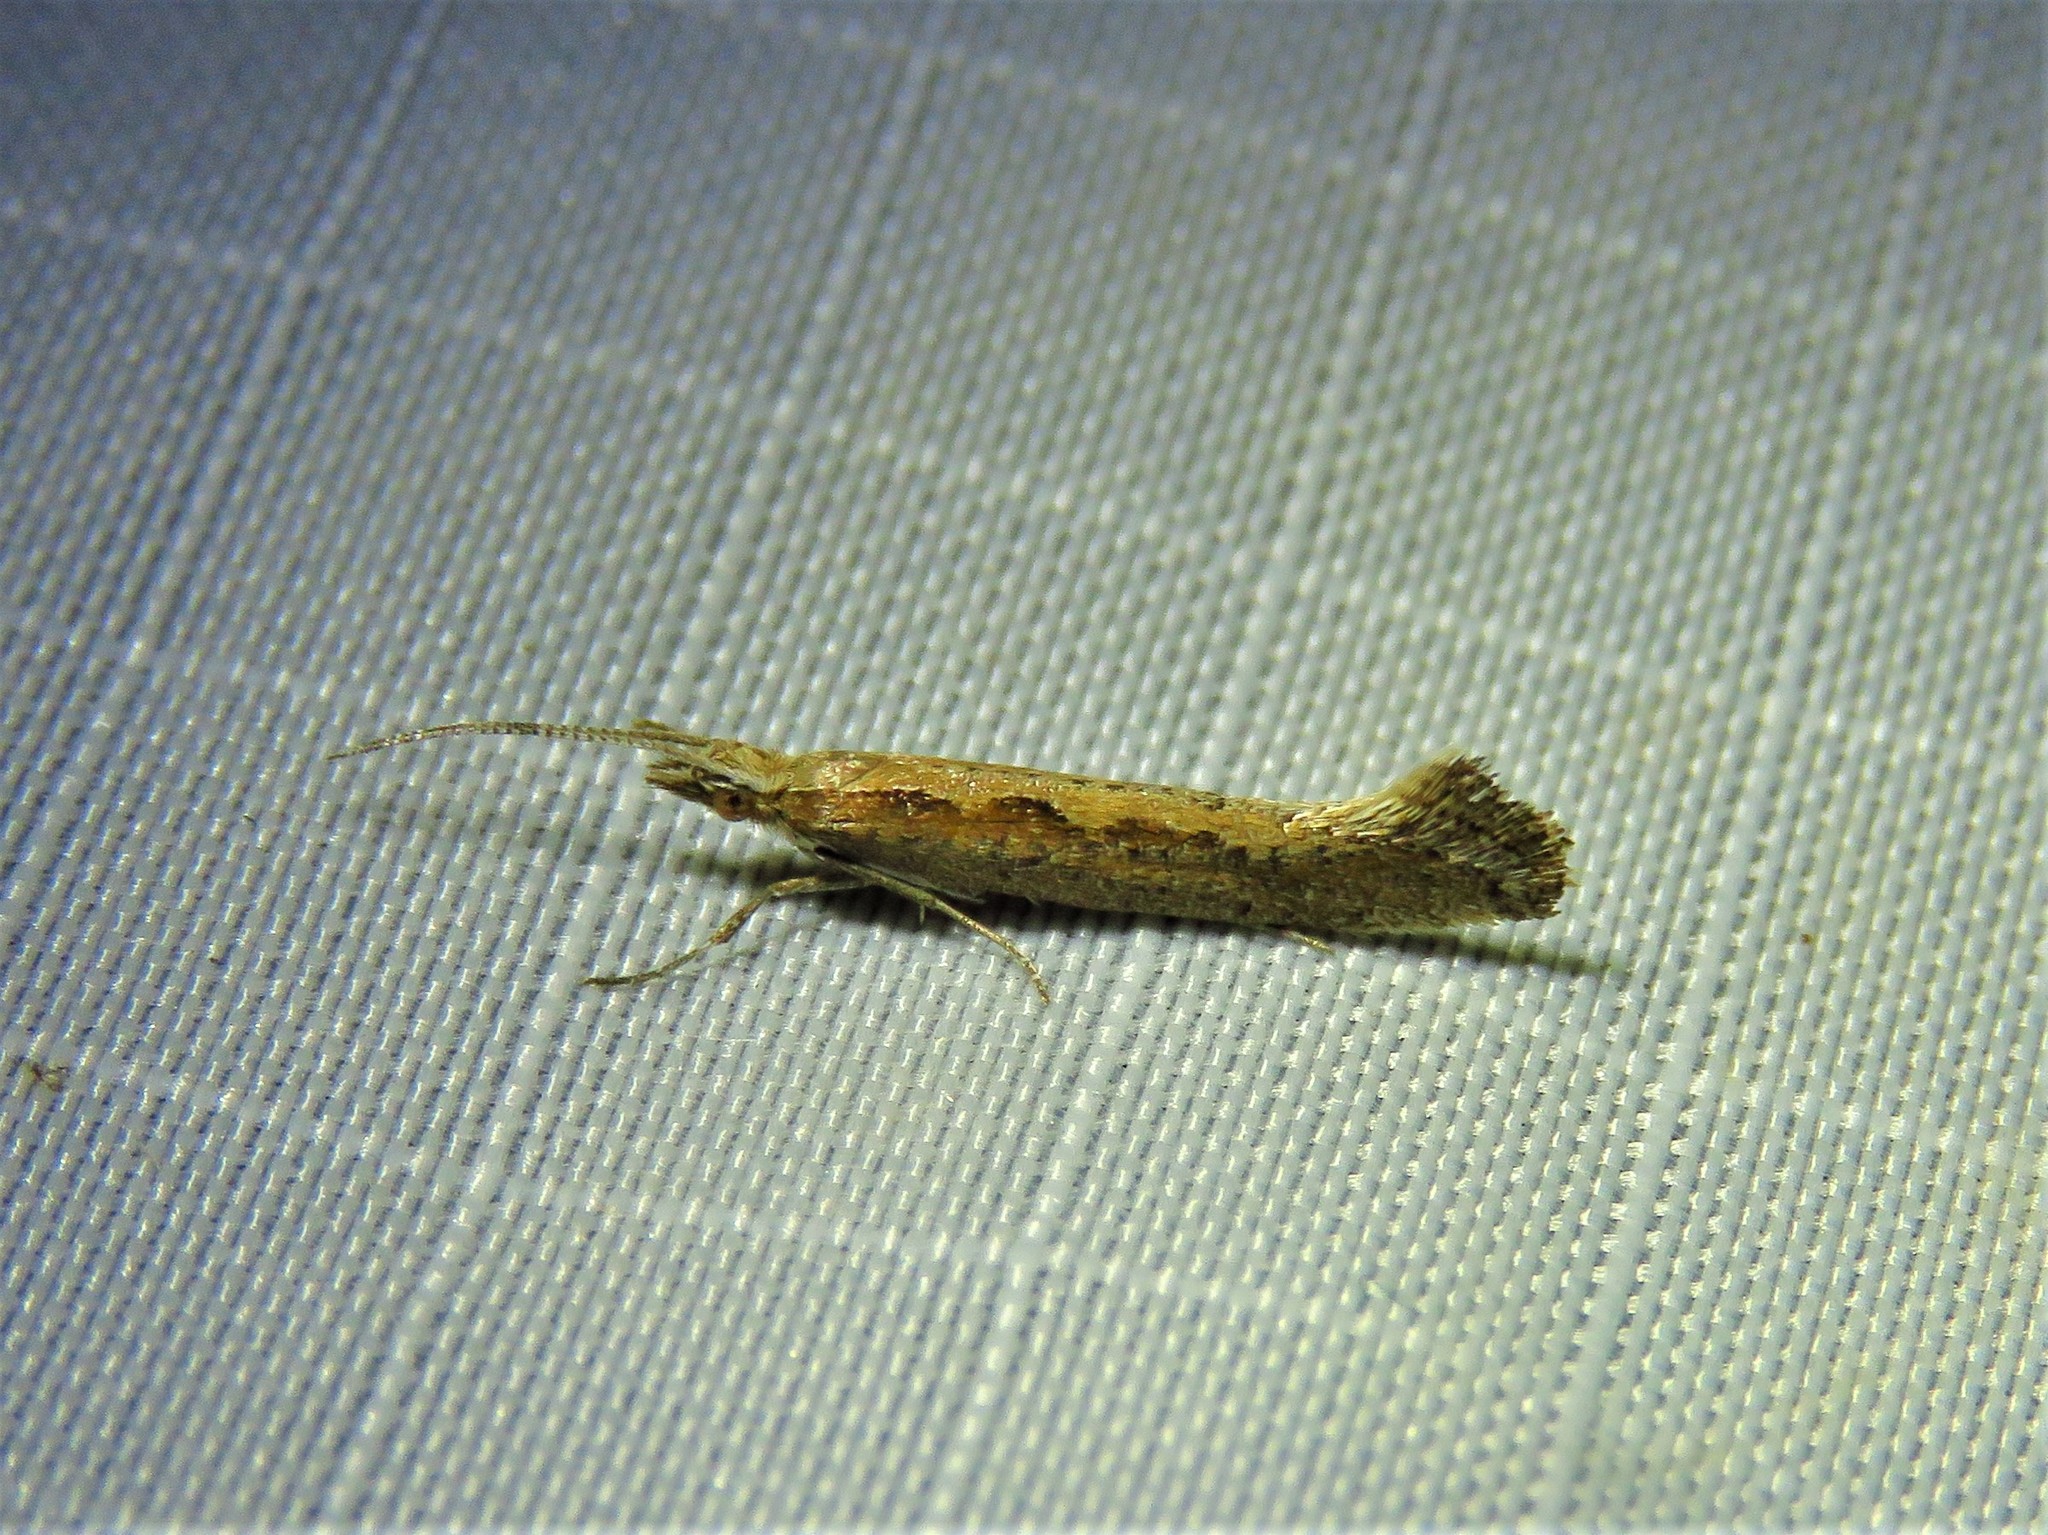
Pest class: diamondback_moth